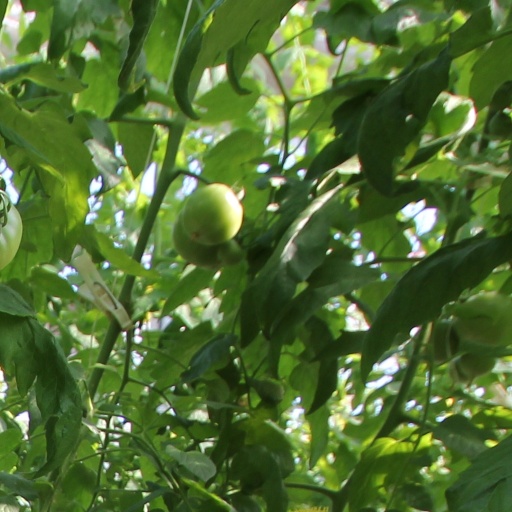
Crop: tomato